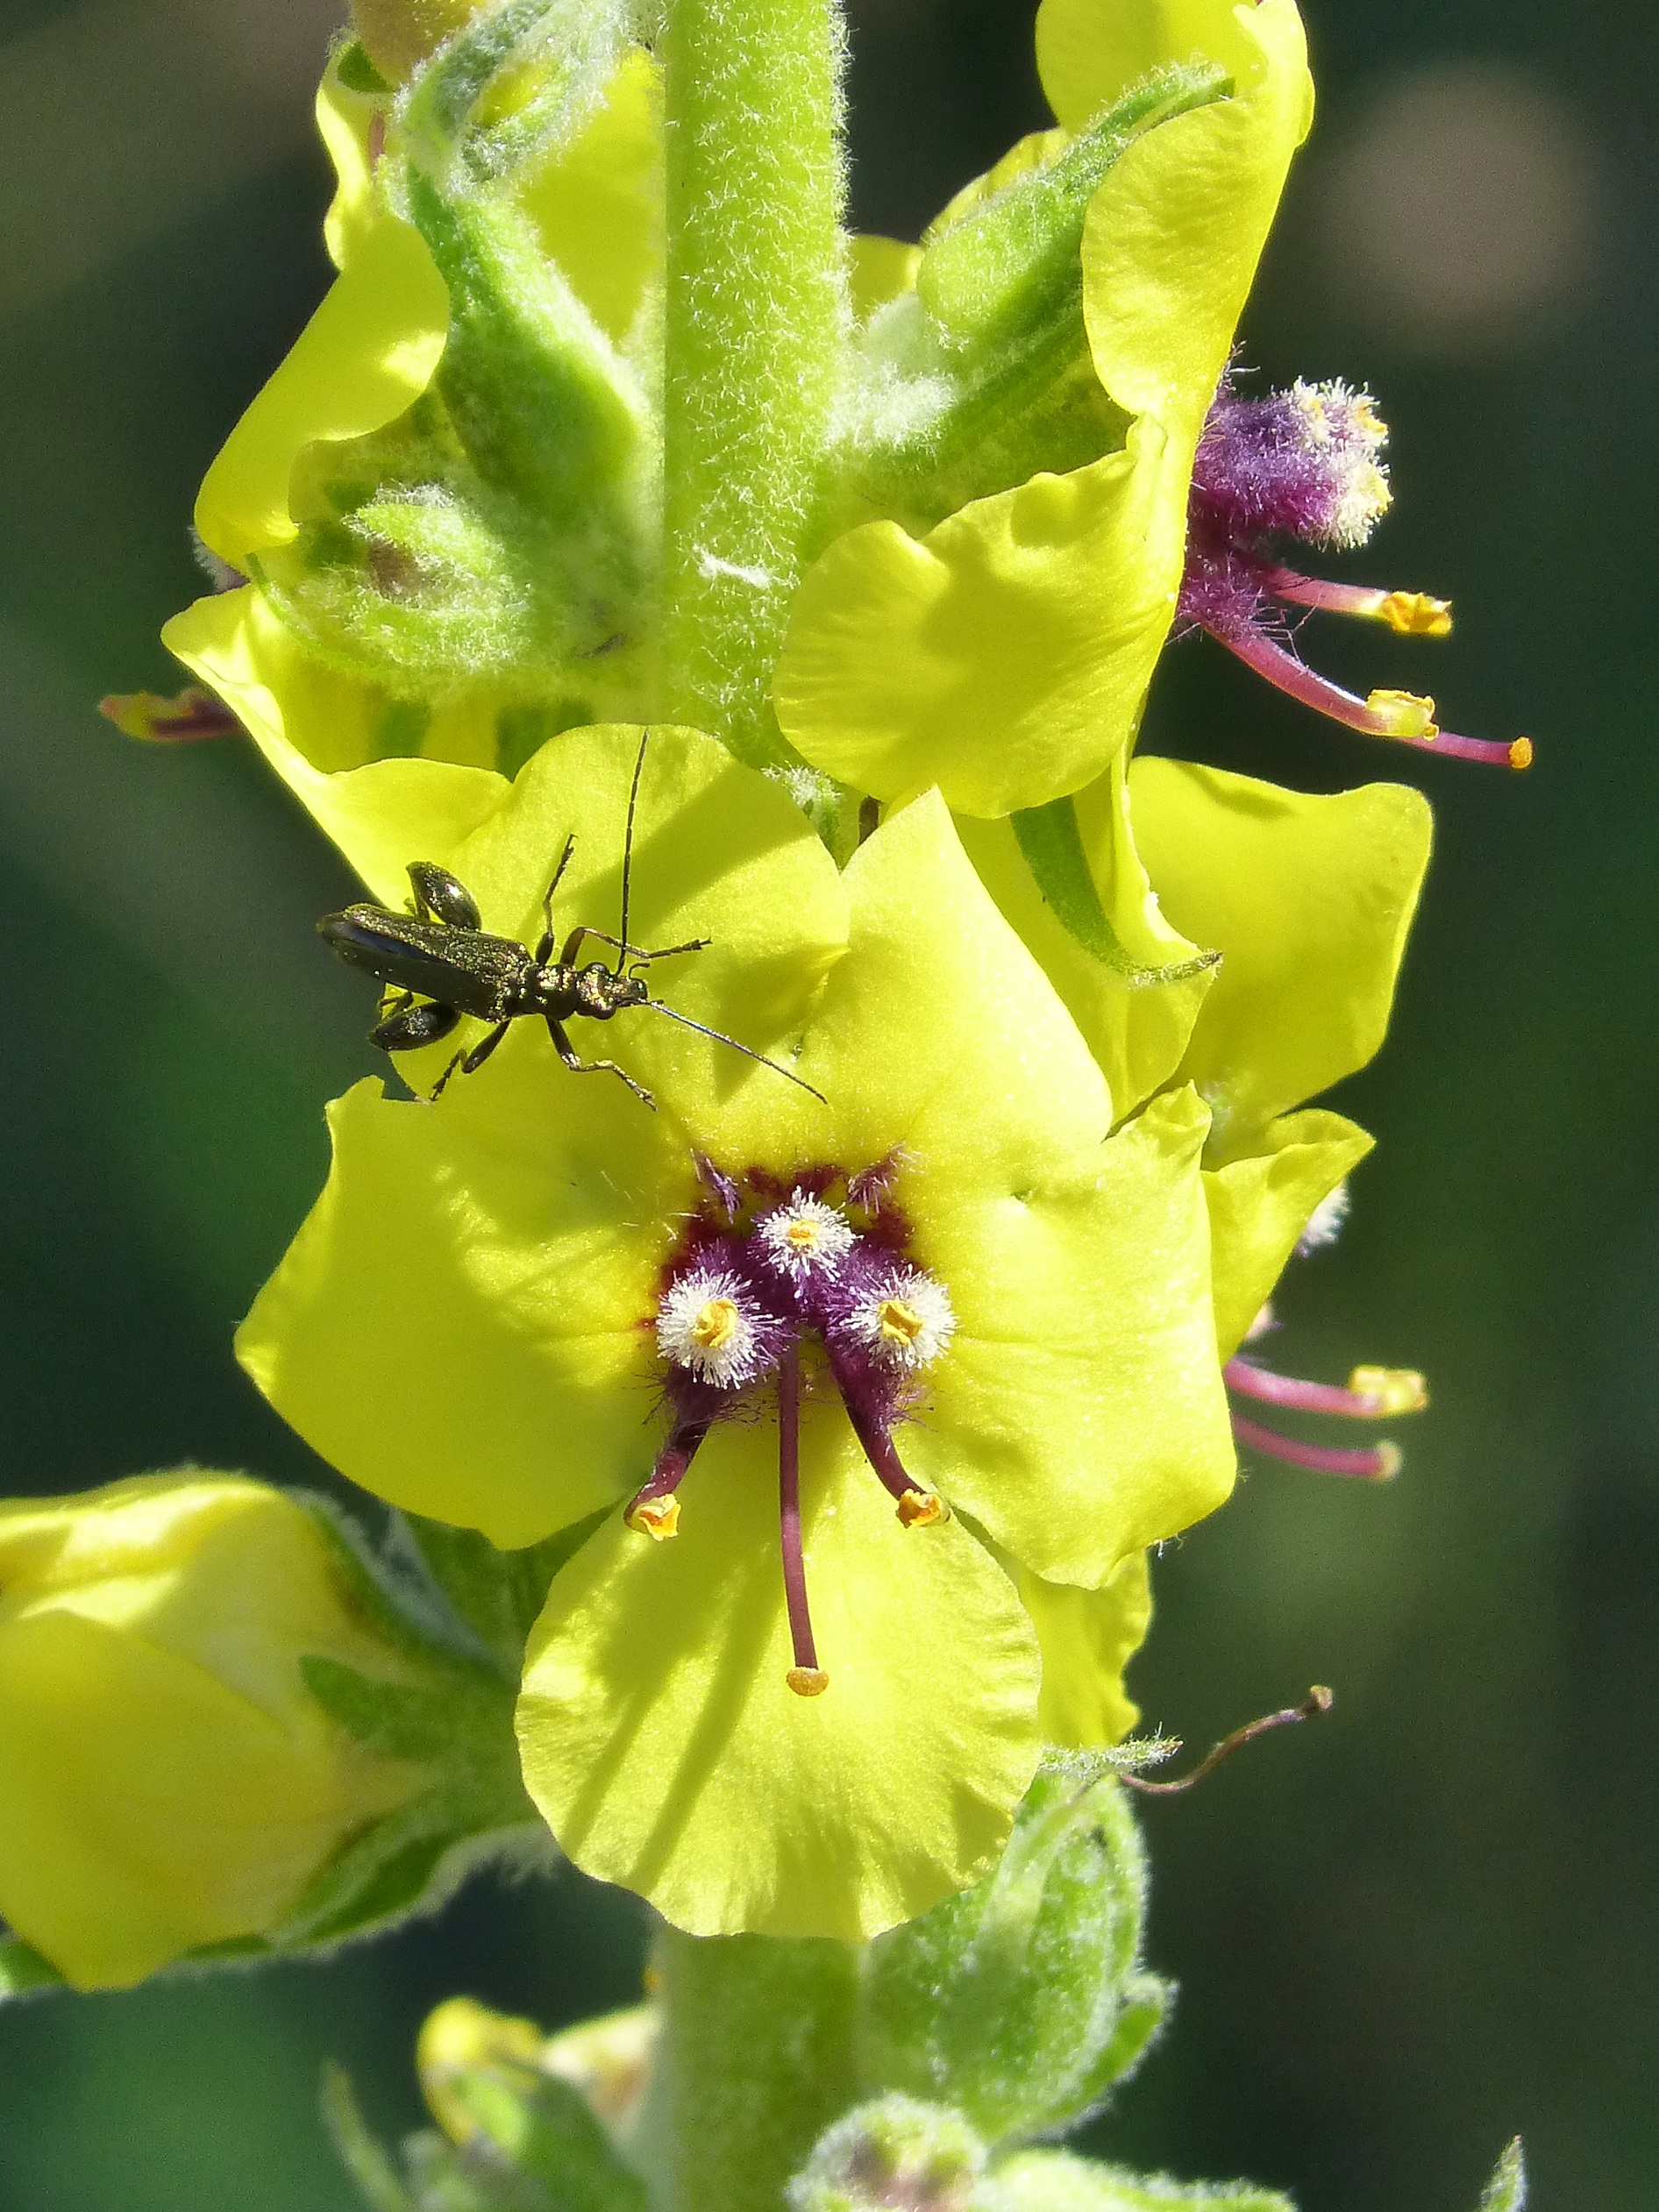
blossom, plant, photography, flower, petal, green, produce, insect, botany, yellow, flora, wild flower, wildflower, close up, beauty, detail, nectar, macro photography, flowering plant, green beetle, verbascum, land plant, verbascum boerhavii